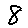
Label: 8